Campinasuchus

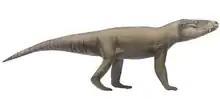
Life restoration

"Campinasuchus", like other baurusuchids, was a fully terrestrial predator. It had a deep and laterally compressed skull with large, blade-like teeth. Compared to other baurusuchids, it has a very short, low snout. It is much narrower than the back of the skull. Its upper margin is also lower than the back of the skull, giving the head a slightly sloping profile (other baurusuchids have high snouts that are level with the rest of the skull). The third maxillary tooth of the upper jaw and the fourth dentary tooth of the lower jaw are greatly enlarged. A small pit on the premaxilla accommodates the first tooth of the mandible when the jaws are closed. This pit is positioned between the first and second premaxillary teeth. A deep notch forms the boundary between the premaxilla and maxilla, and provides an opening for the large fourth dentary tooth of the lower jaw. The supratemporal fenestrae, holes at the back of the skull, are relatively small. In other baurusuchids, the fenestrae are almost as large as the eye sockets.